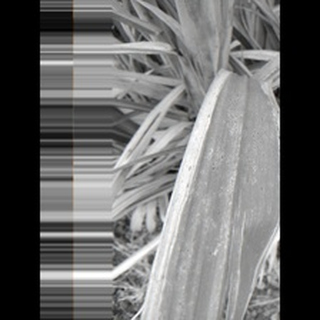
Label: sugarcane_rust